F. C. Burnand

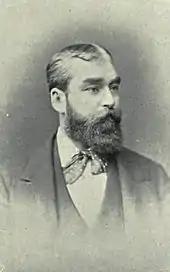
Burnand, c. 1870s

Burnand's wife Cecilia died in 1870 at age 28, leaving him with seven small children. In 1874 Burnand married her widowed sister, Rosina (d. 1924), who was also an actress. It was at that time illegal in England for a man to marry his dead wife's sister, although such marriages made outside British jurisdiction were recognised as valid; accordingly the wedding ceremony was performed in continental Europe. There were two sons and four daughters of this marriage.